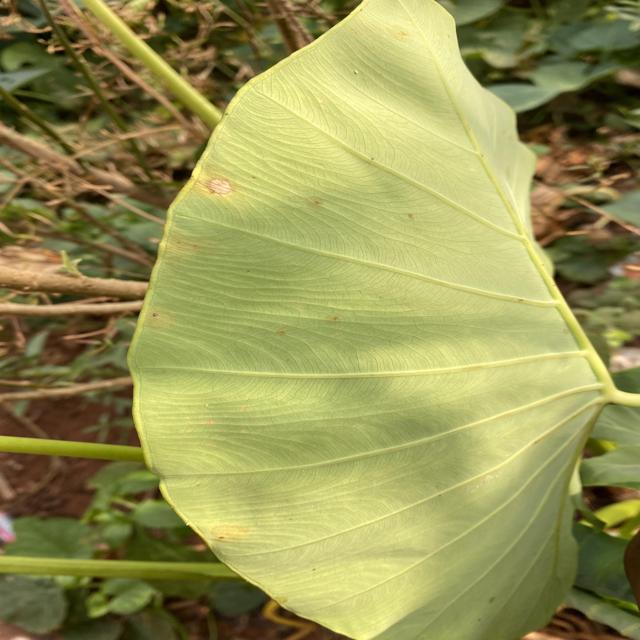
Label: Early_Blight